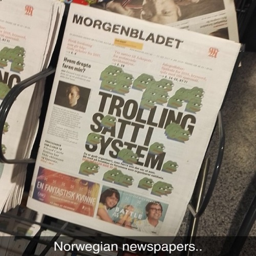
person spotted in a newspaper